Filesystem in Userspace

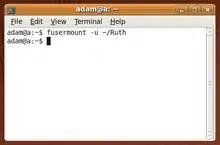
Unmounting a FUSE-based file system with the codice_2 command

FUSE is particularly useful for writing virtual file systems. Unlike traditional file systems that essentially work with data on mass storage, virtual filesystems don't actually store data themselves. They act as a view or translation of an existing file system or storage device.